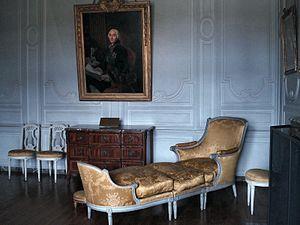
Duchesse brisée en trois, château Vaux-le-Vicomte, Seine-et-Marne, France.
Un fauteuil est un siège à dossier, comportant des accotoirs communément appelé accoudoirs.
Une chaise longue est généralement un fauteuil garni de tissu d'ameublement qui est assez long pour supporter les jambes de l’usager. L’expression « chaise longue » est aussi utilisée dans les pays anglo-saxons. Cependant on peut entendre « chaise lounge » en Amérique du Nord. Ce terme résulte de l’assemblage du mot français « chaise » et du mot anglais « lounge ».
Duchesse est le nom ancien désignant un lit de repos dit « lit à la duchesse », qui était un grand lit bas, orné de quatre colonnes supportant un baldaquin.